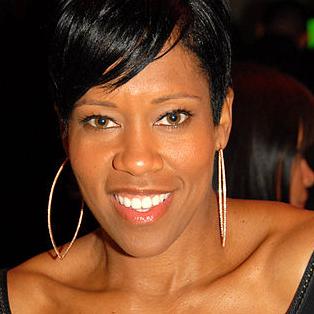
Age: 38